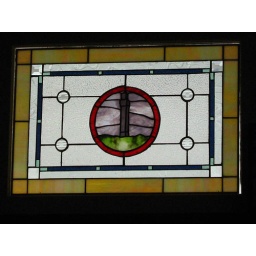
Stained glass window of the Pilgrim Monument inside the Mayflower Cafe in Ptown.